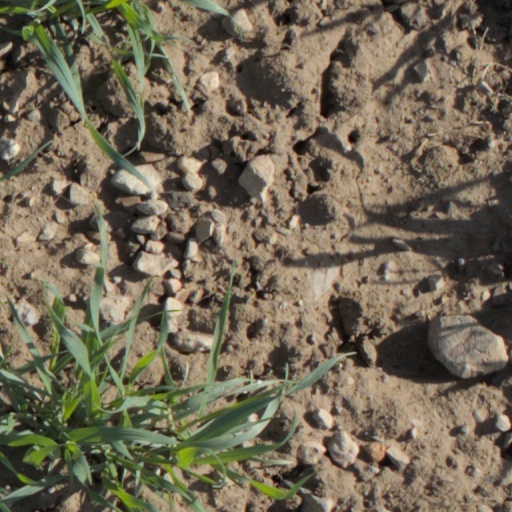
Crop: wheat